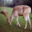
Label: deer